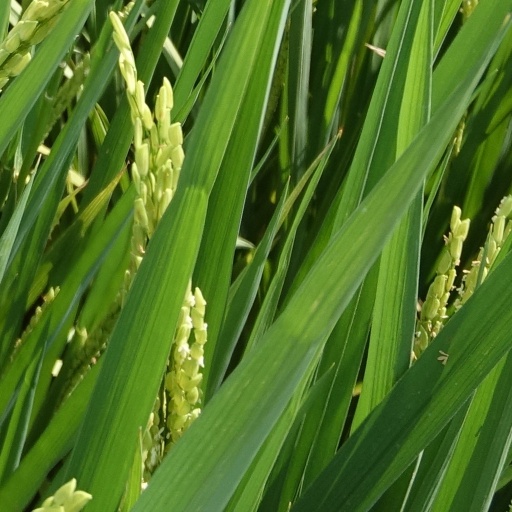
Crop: rice